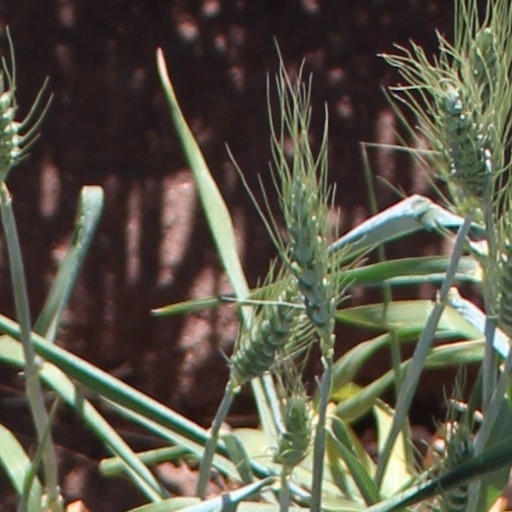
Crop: wheat